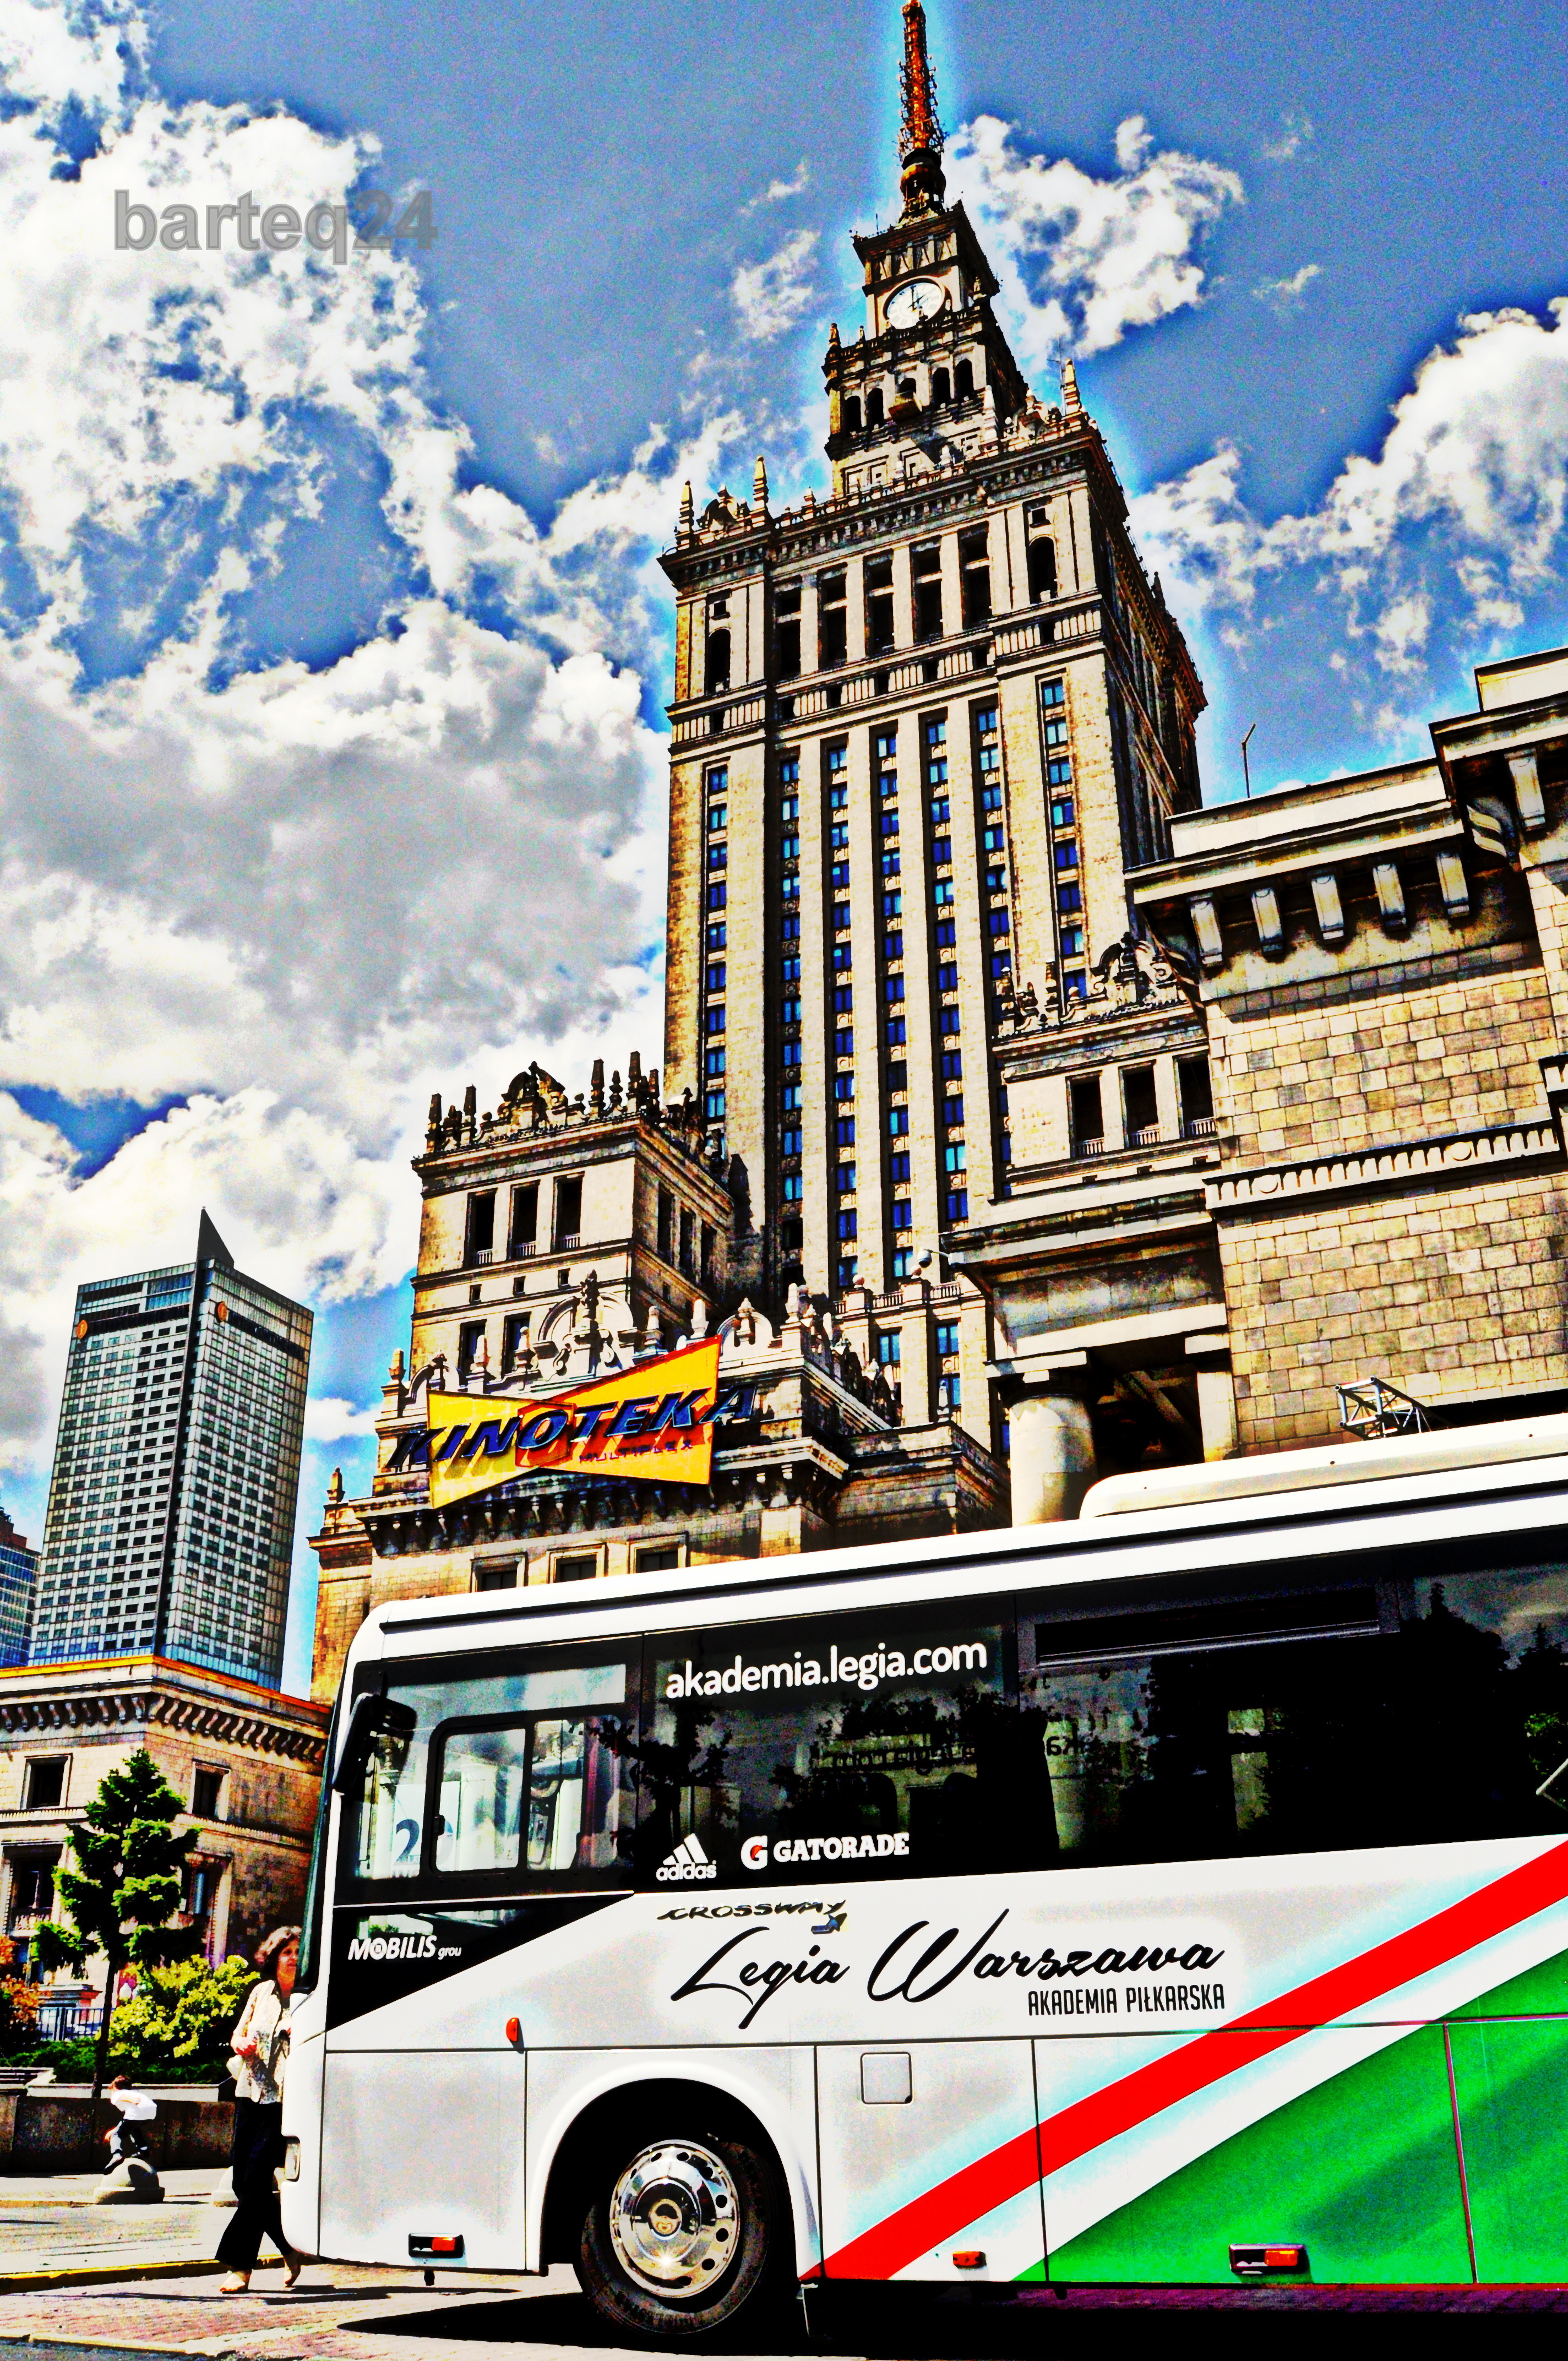
city, skyscraper, cityscape, europe, vehicle, landmark, tourism, poland, europa, polska, warsaw, warszawa, metropolis, mazovia, mazowsze, pa ackulturyinauki, legiawarszawa, tours